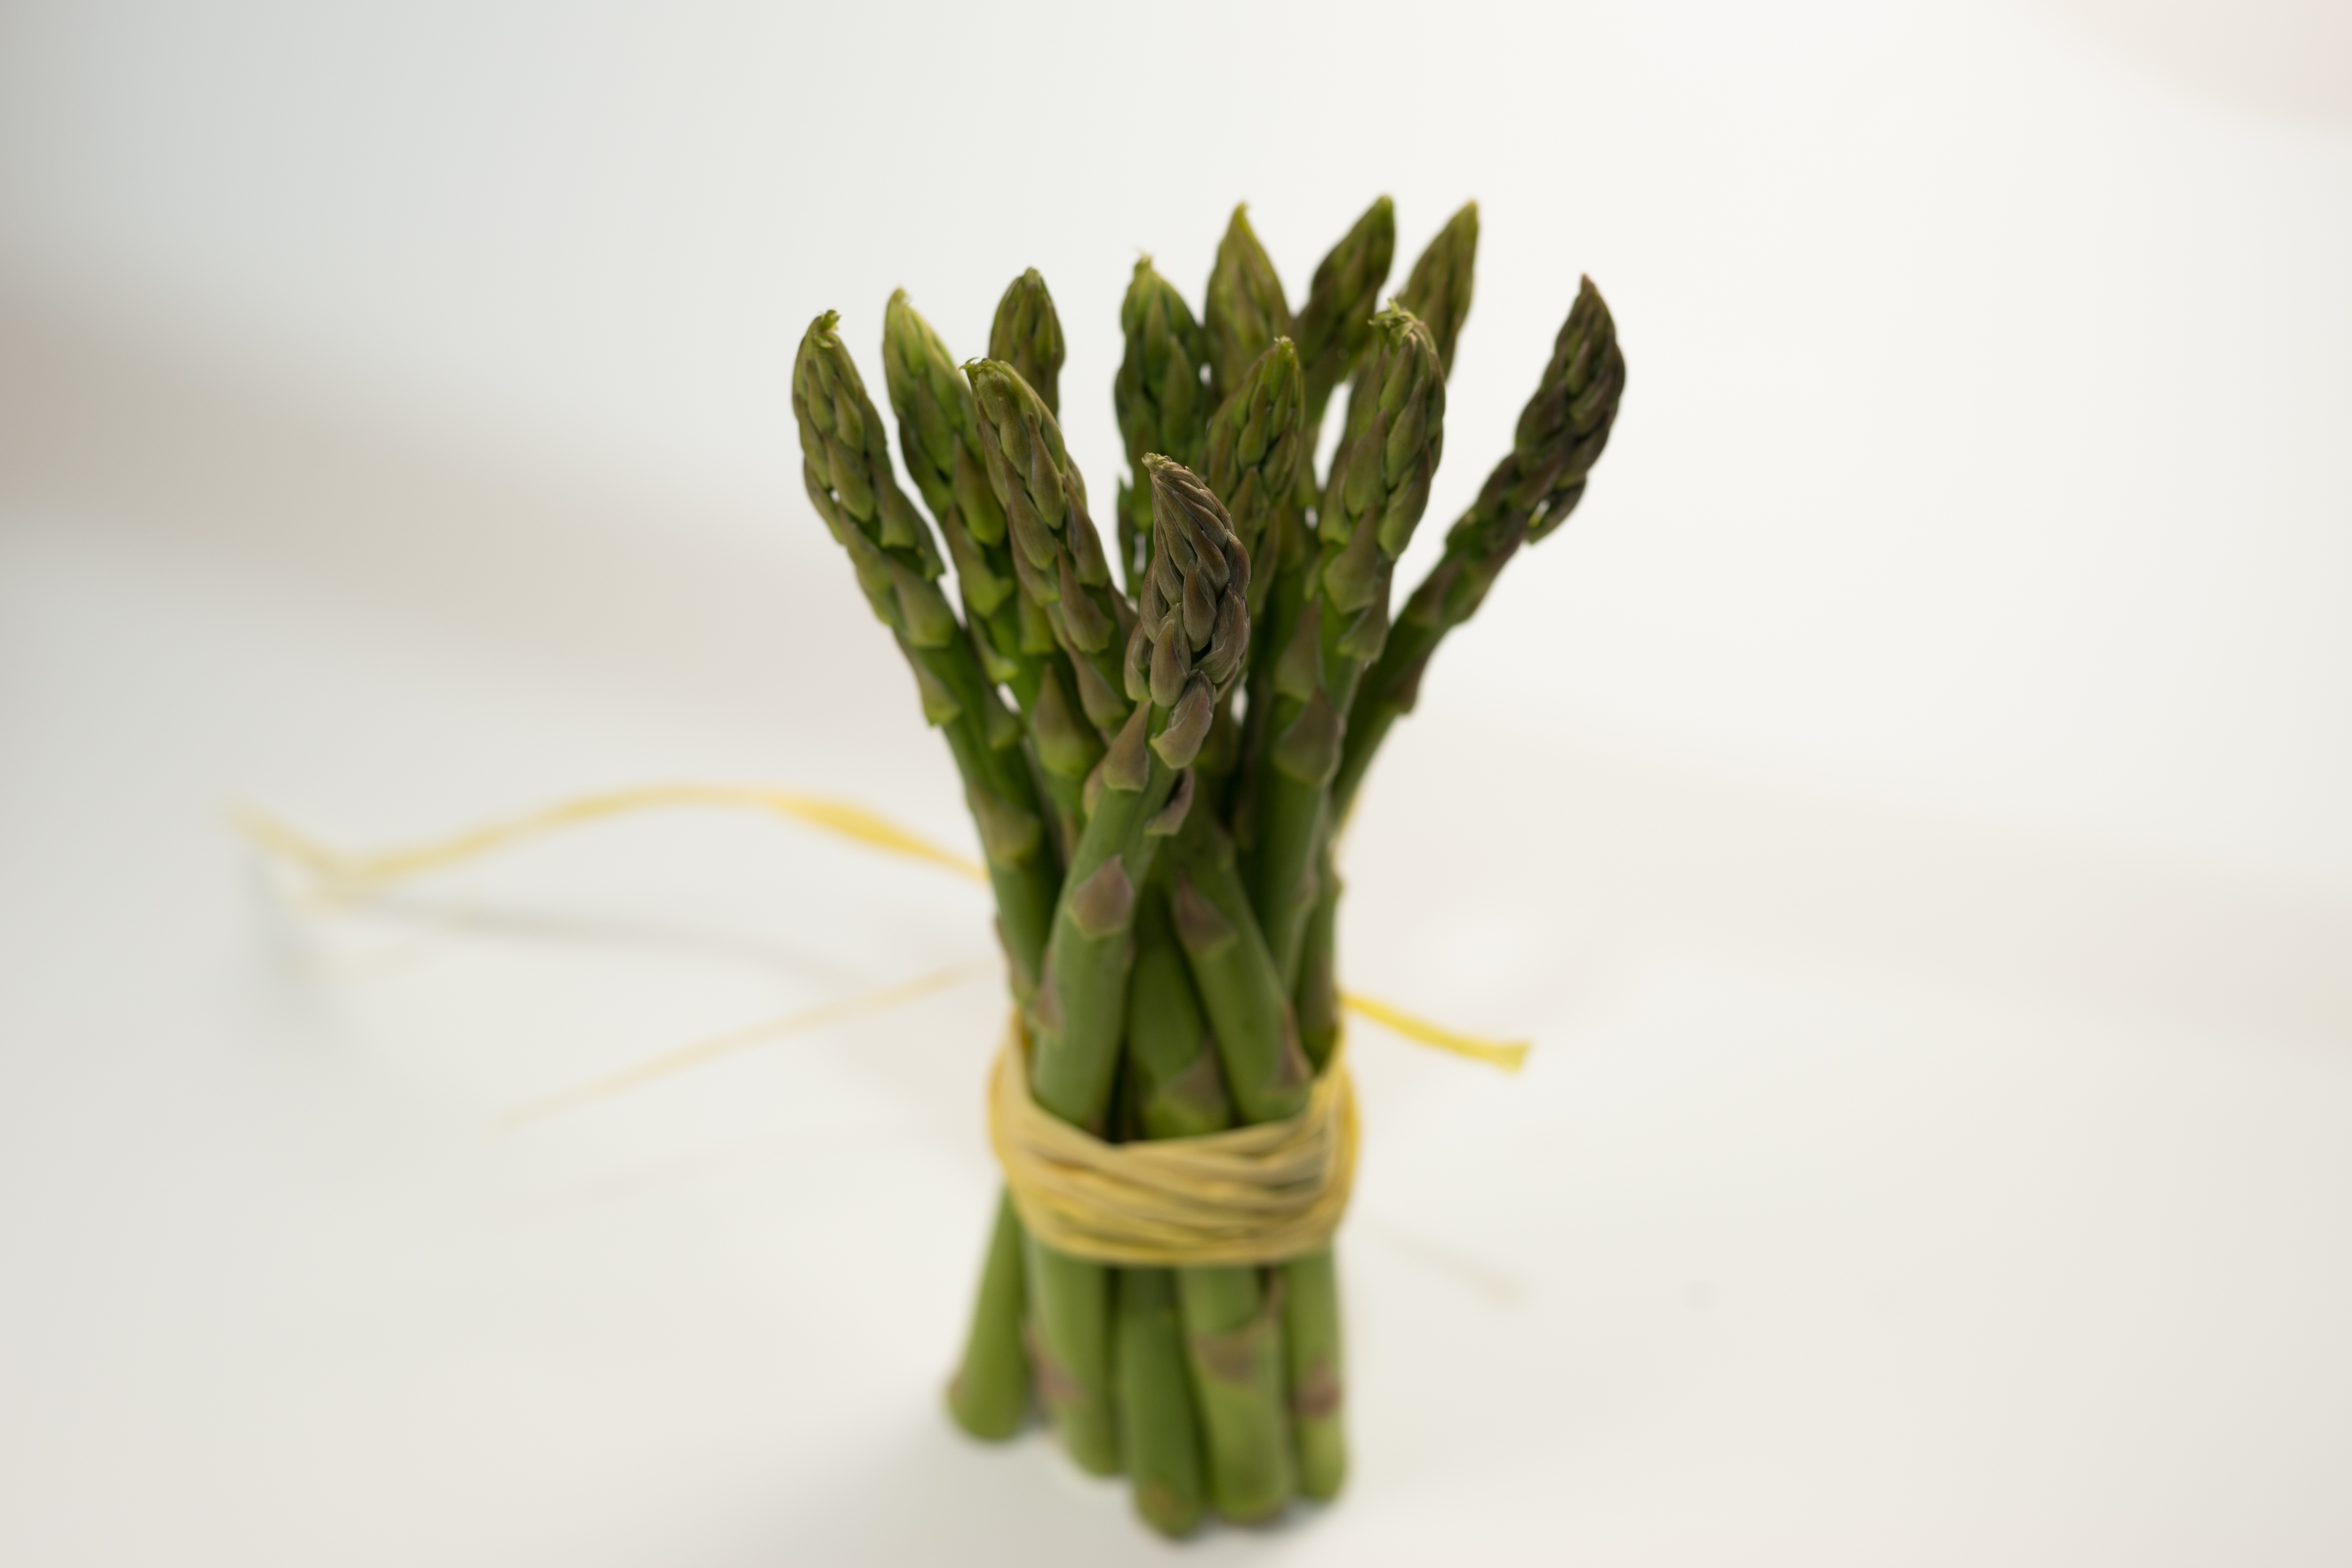
plant, leaf, flower, food, green, herb, produce, vegetable, fresh, gourmet, vegetarian, raw, asparagus, floristry, bundle, flowering plant, grass family, plant stem, land plant, chinese asparagus, asparagus cochinchinensis